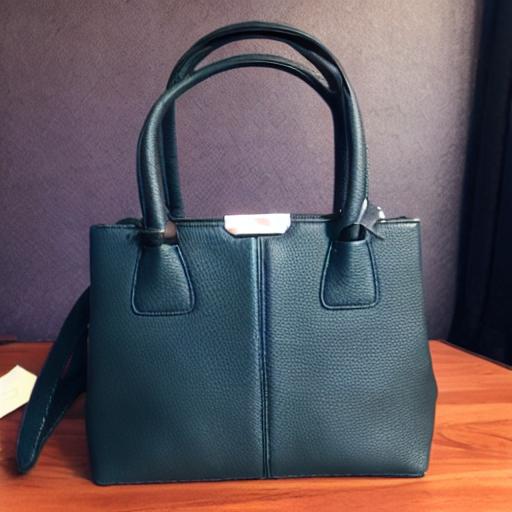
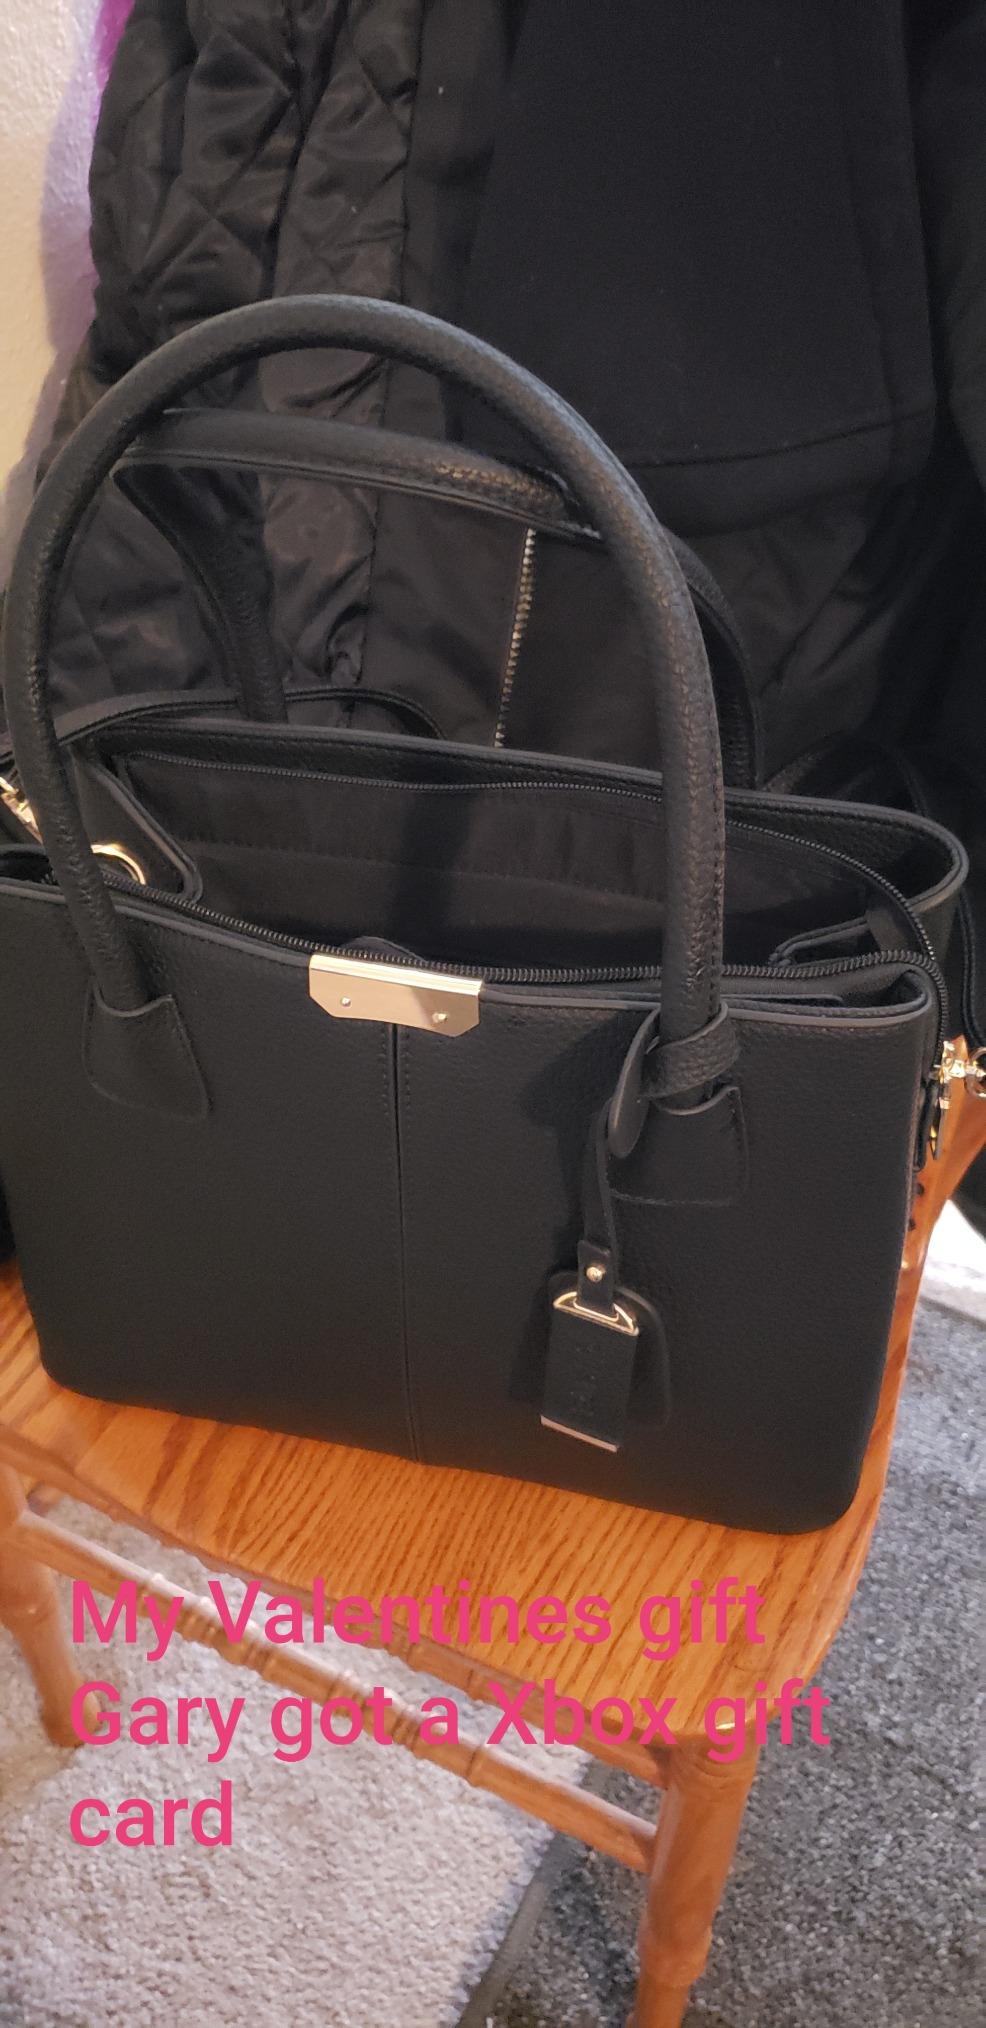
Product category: accessories_handbag
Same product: no